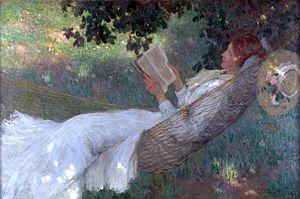
E. Phillips Fox est un peintre impressionniste australien.